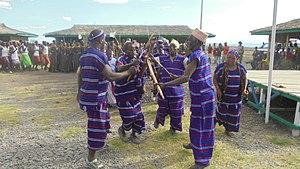
Les Gabbra sont une population d'Afrique de l'Est vivant dans une région désertique au nord du Kenya et de l'autre côté de la frontière, au sud de l'Éthiopie. Ils font partie du peuple oromo. Ce sont traditionnellement des nomades éleveurs de chameaux. Leur langue est le borana, une langue couchitique.